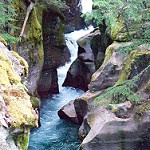
Scene: Outdoor